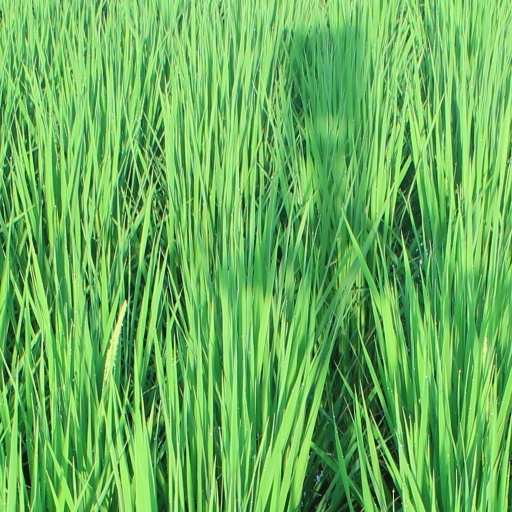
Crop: rice